Daniel Weisiger Adams

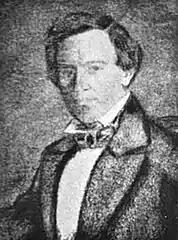
Pre-Civil War portrait of Daniel Adams

He also was a second lieutenant in the Mississippi Militia and a member of the Mississippi legislature, serving in the Mississippi State Senate from 1852 to 1856.